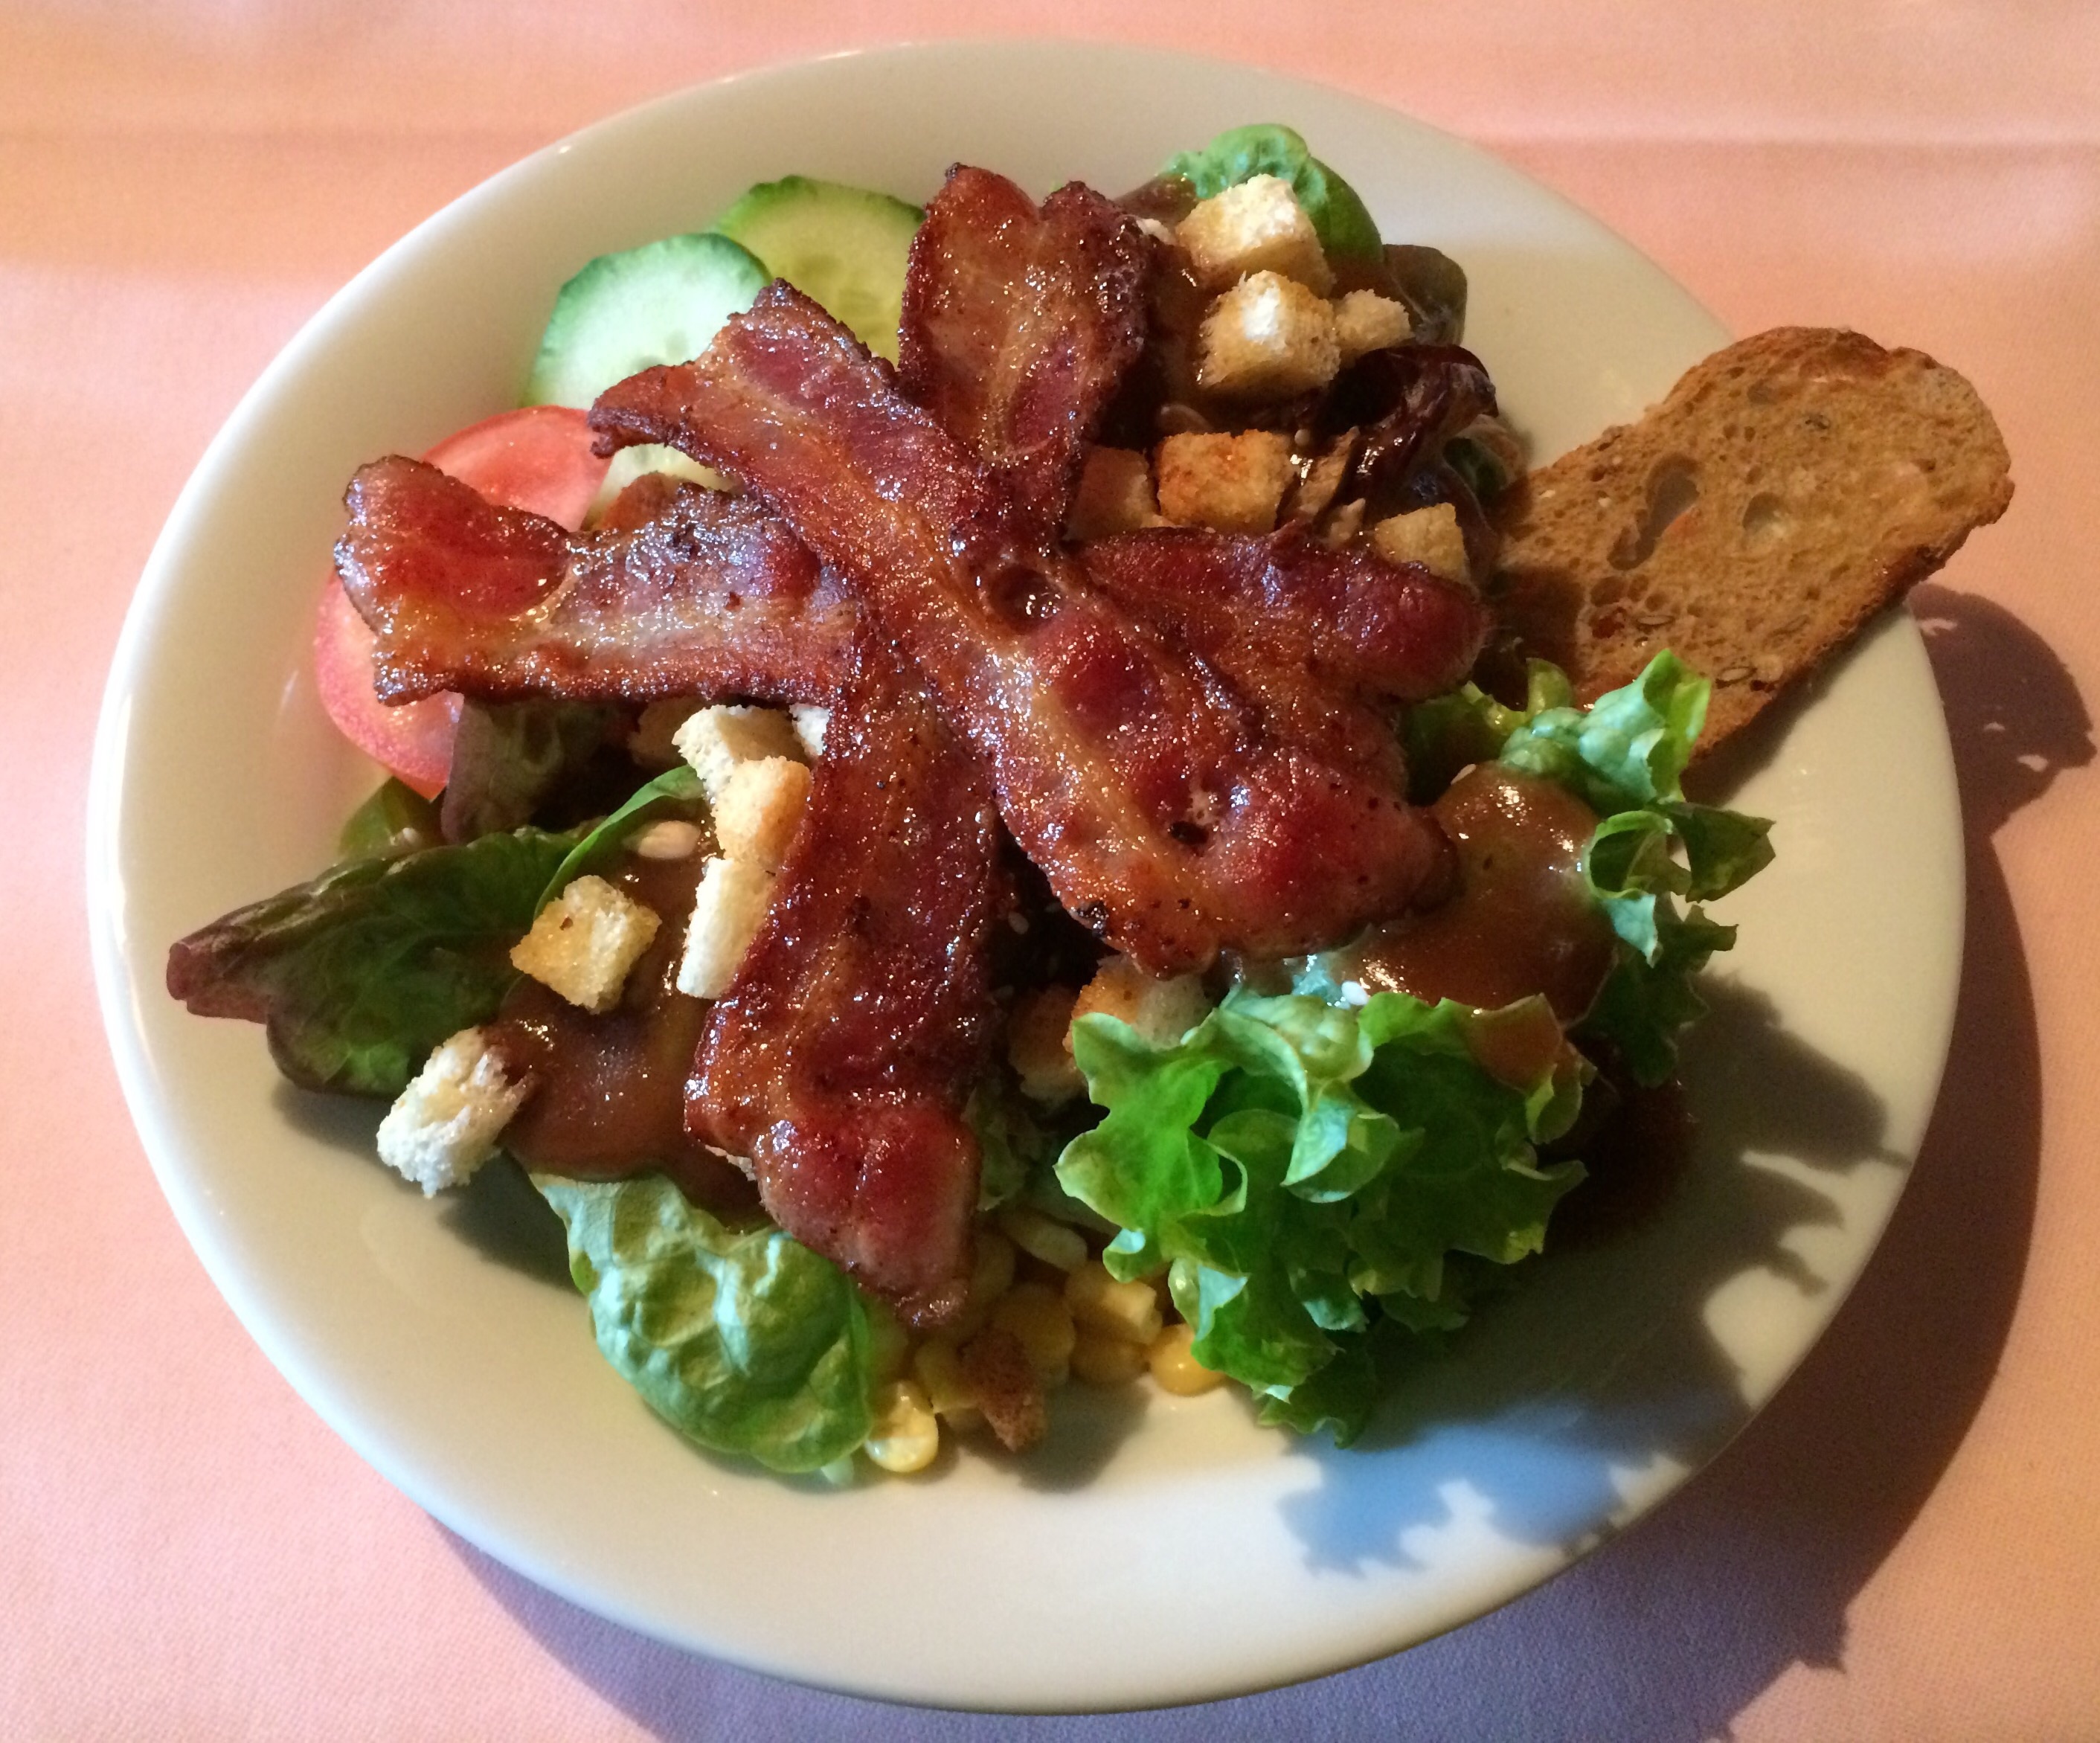
dish, meal, food, salad, produce, vegetable, eat, meat, cuisine, bread, tomato, bacon, vegetarian food